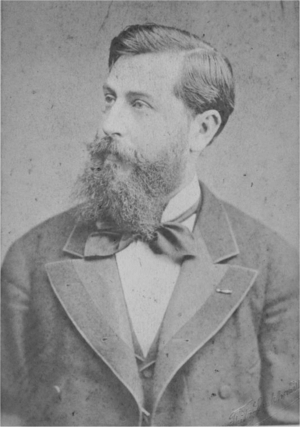
Léo Delibes
Clément Philbert Léo Delibes var en fransk komponist.